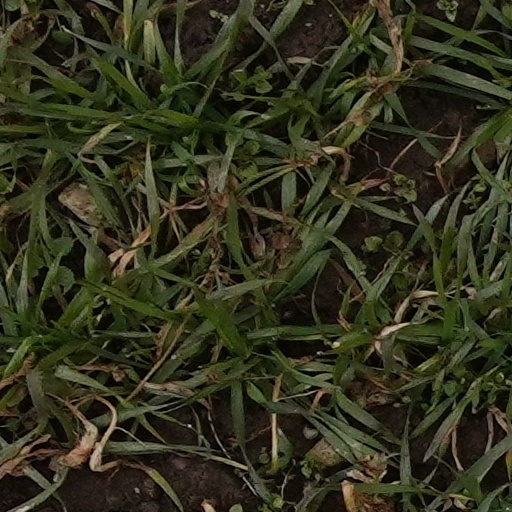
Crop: wheat